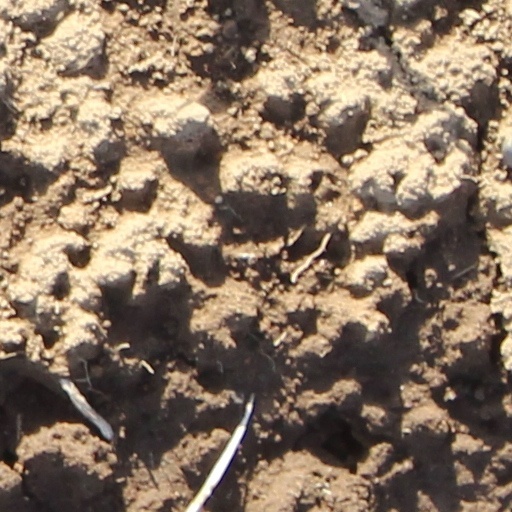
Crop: wheat